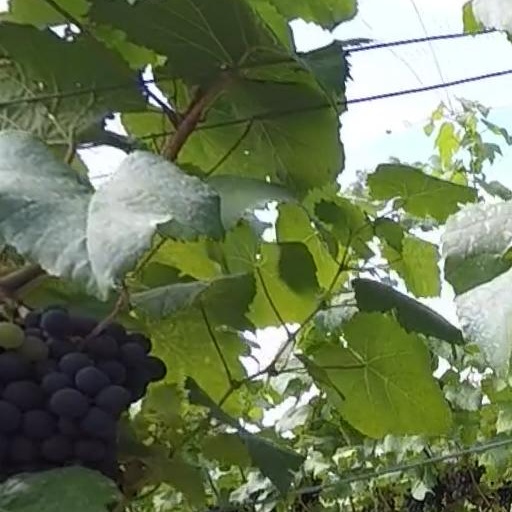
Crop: grape